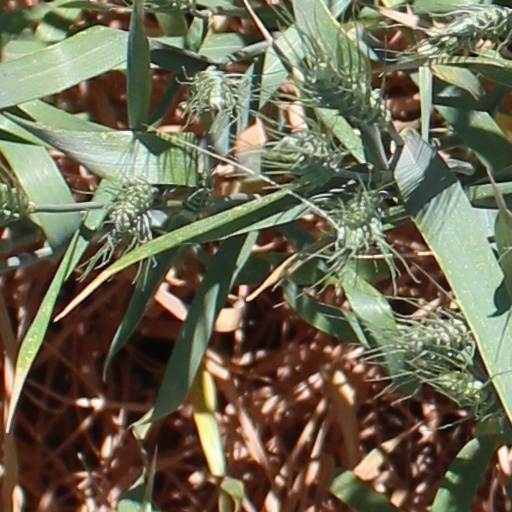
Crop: wheat